Shena Fraser

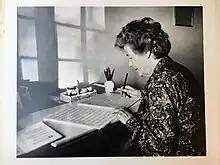
Shena Fraser writing music in her study

Fraser had a lifelong interest in choral music for women and the teaching of amateur and younger musicians. She was also Music Adviser to the National Federation of Women's Institutes for four years and served on Kent Music Committee for many years. Over 100 of her pieces for women's voices, and educational pieces for piano were published. Some of these were jazz pieces written under the name Sebastian Scott.